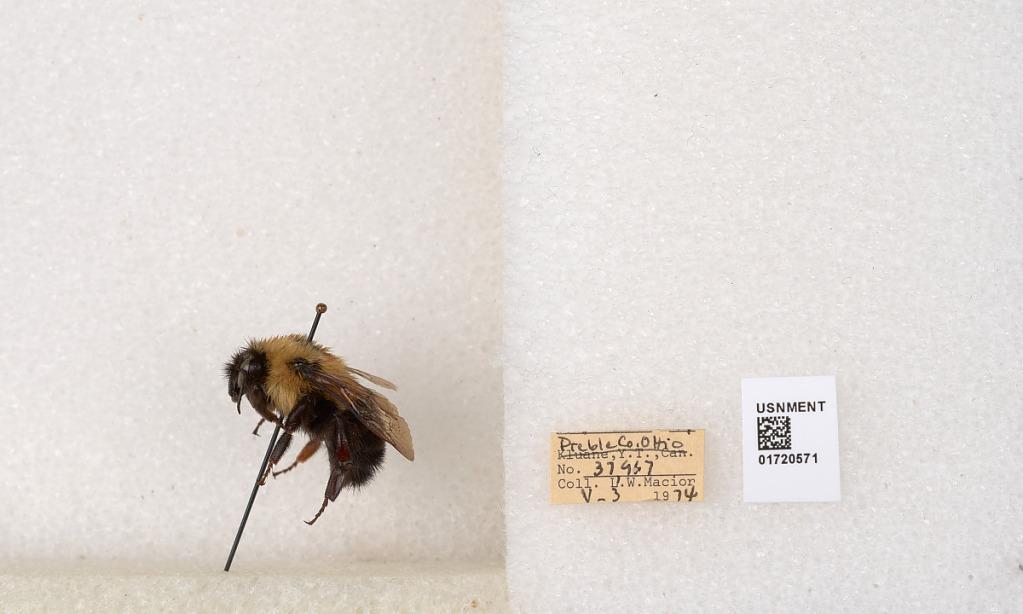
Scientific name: Bombus bimaculatus Cresson
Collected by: L. Macior
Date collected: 1974-5-3
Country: United States
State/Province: Ohio
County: Preble
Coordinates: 39.7416, -84.648